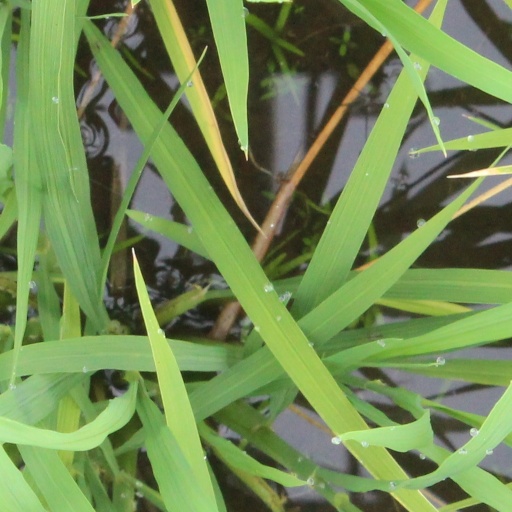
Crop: rice